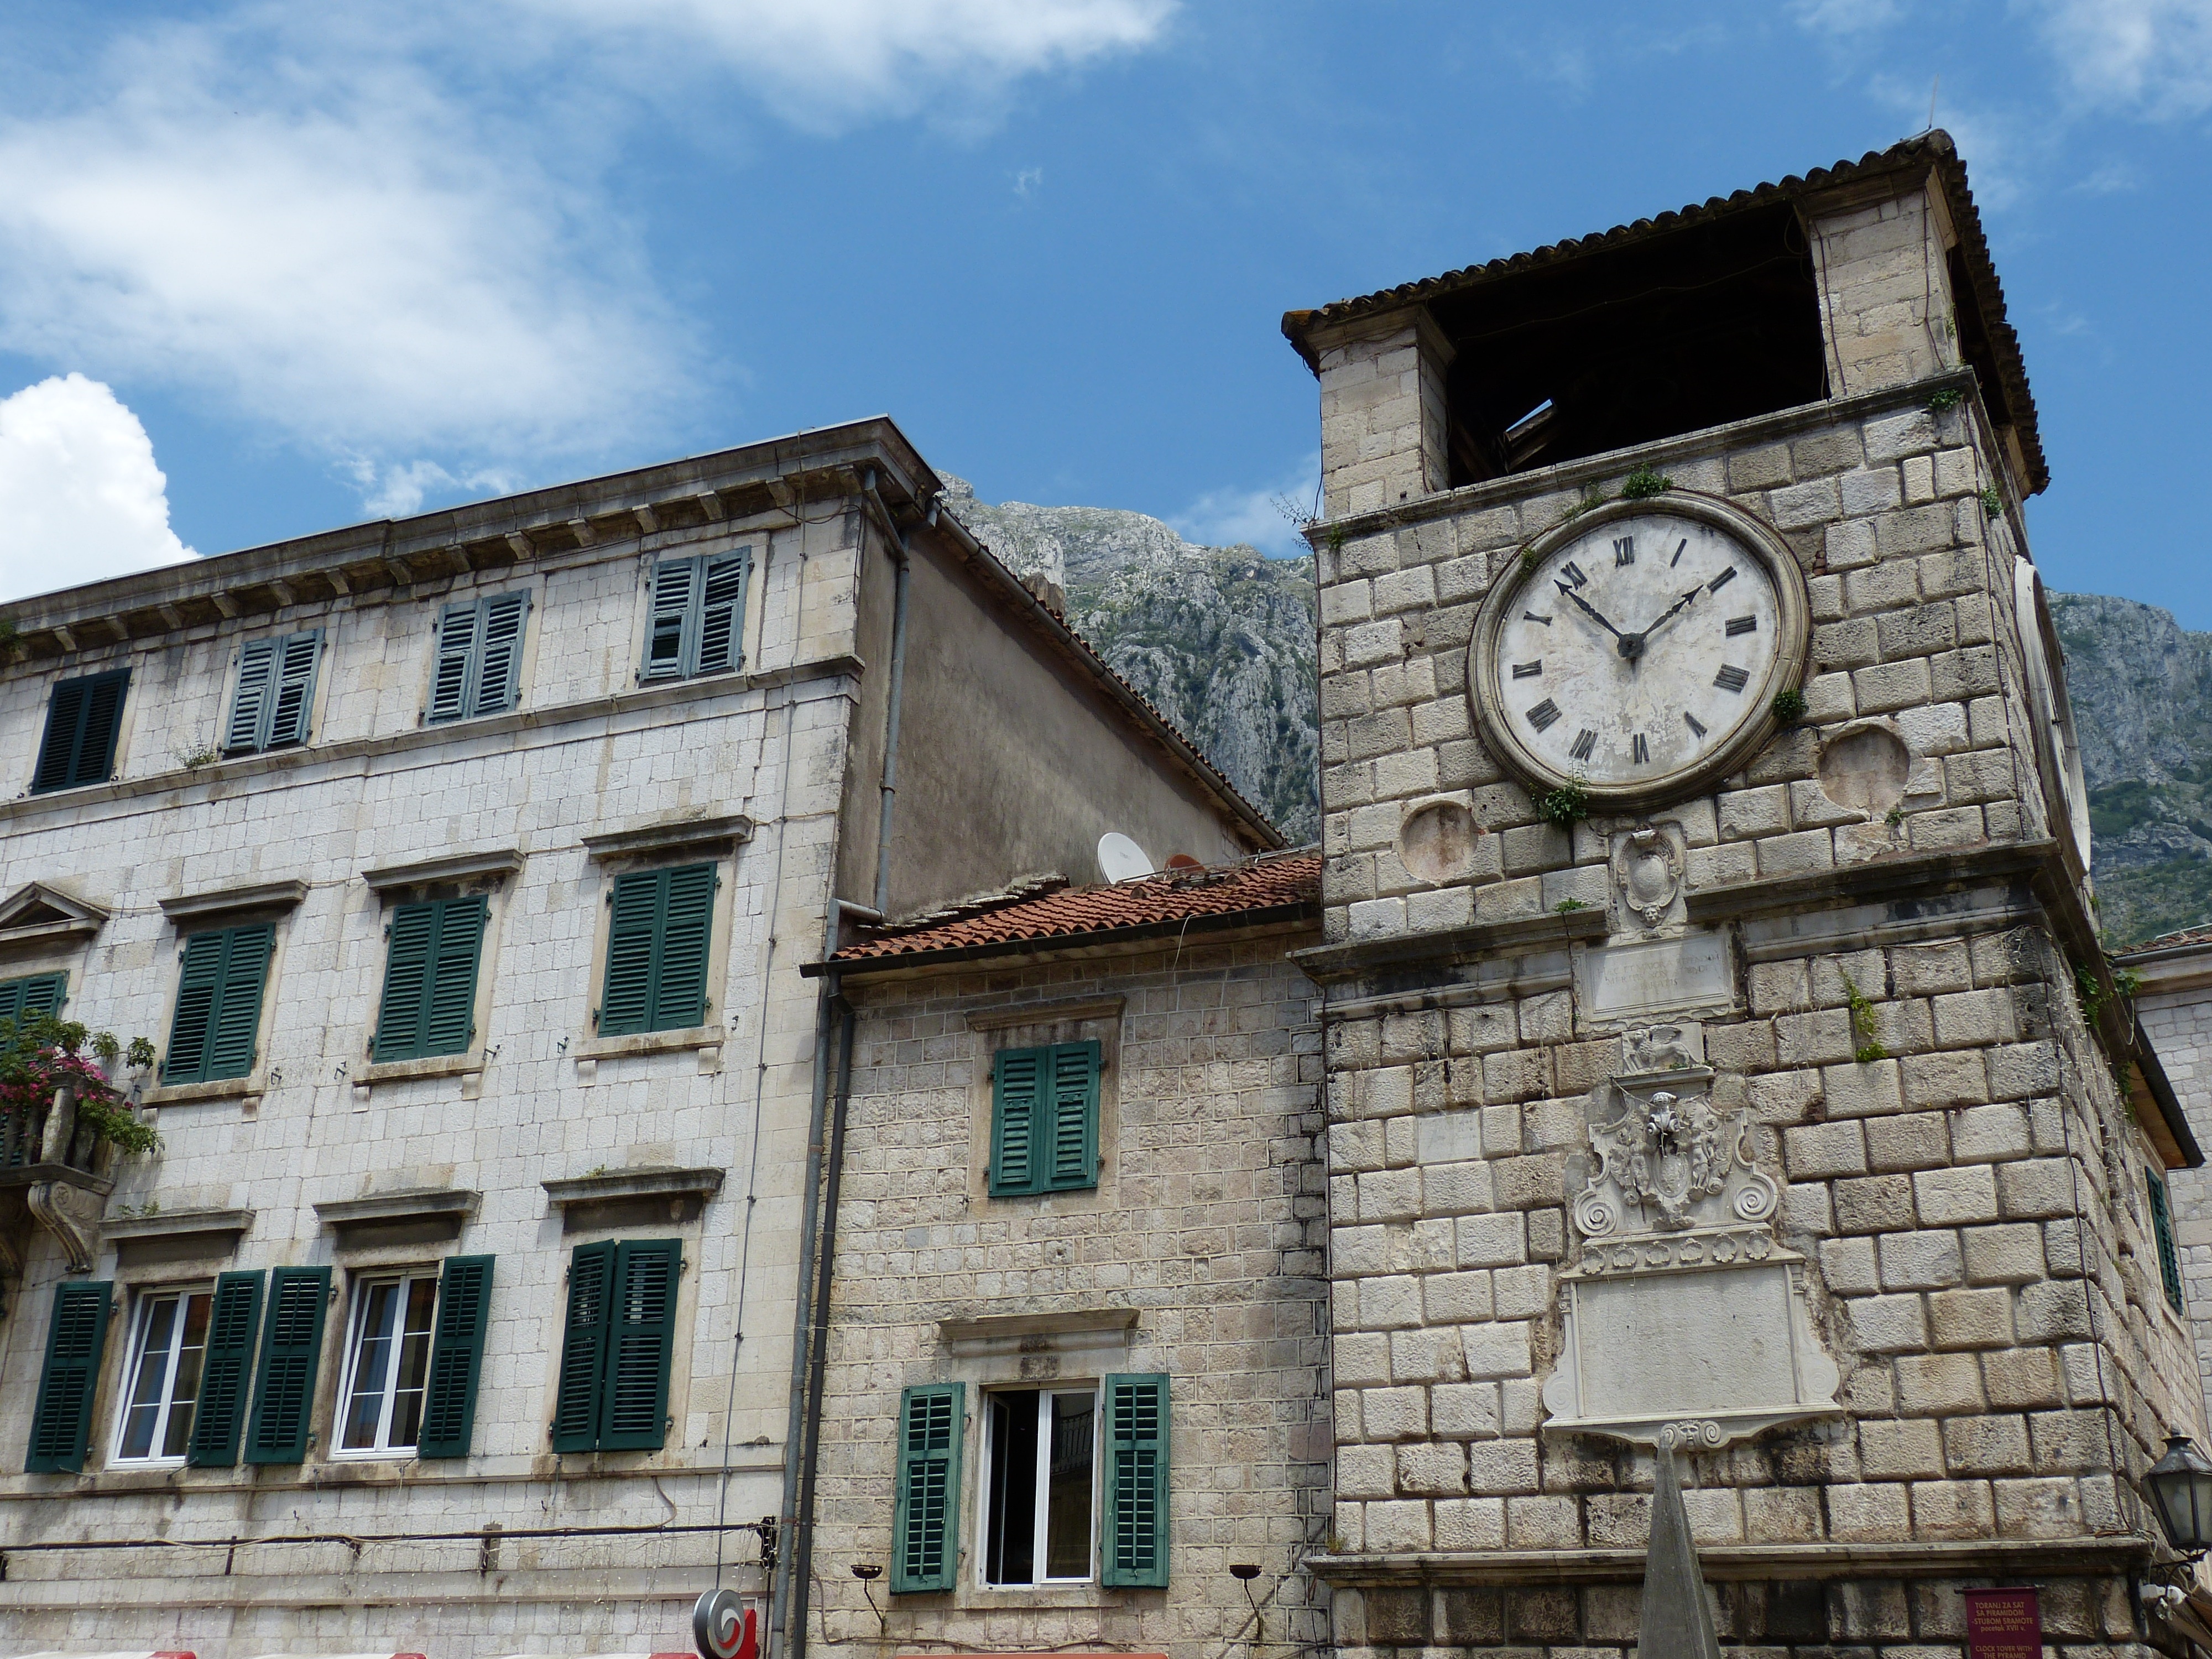
architecture, house, town, clock, time, building, tower, facade, clock tower, world heritage, old town, unesco, historically, middle ages, montenegro, kotor, neighbourhood, unesco world heritage, balkan